Christ Church, Clevedon

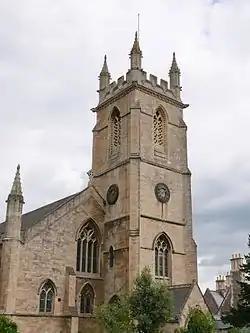

Christ Church in Clevedon, within the English county of Somerset was built between 1838 and 1839 by Richard Charles Hussey and Thomas Rickman and revised by George Phillips Manners and John Elkington Gill in the 1850s. It is a Grade II* listed building.